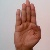
The image shows a hand gesture representing the letter 'B' in Indian Sign Language.